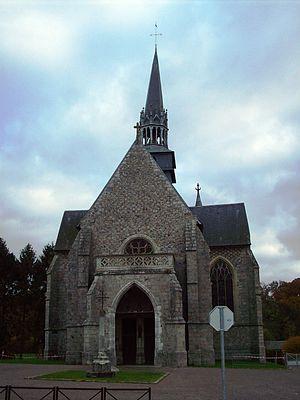
Collégiale Saint-Michel, aujourd'hui église paroissiale.
Blainville-Crevon est une commune française située dans le département de la Seine-Maritime en région Normandie.
La collégiale Saint-Michel à Blainville-Crevon est aujourd’hui l’église paroissiale de la commune. Elle a été fondée par Jean d’Estouteville, seigneur de Torcy et de Blainville, conseiller de Charles VII, chevalier de l’Ordre de Saint-Michel, maître-arbalétrier sous Louis XI et lieutenant-général entre la Seine et la Somme sous Charles VIII.
Cet article recense les monuments historiques de l'arrondissement de Rouen, dans le département de la Seine-Maritime, en France.